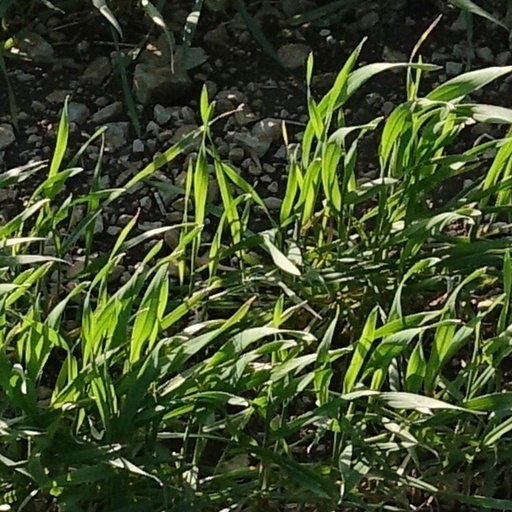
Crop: wheat